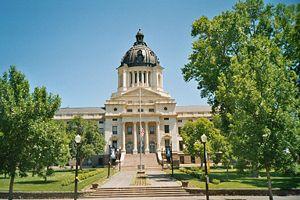
Le Capitole de l'État du Dakota du Sud est le siège de la législature du Dakota du Sud.
Le Dakota du Sud /dakɔta dy syd/ est un État du Nord des États-Unis, bordé à l'ouest par le Wyoming et le Montana, au nord par le Dakota du Nord, à l'est par le Minnesota et l'Iowa et au sud par le Nebraska. État situé dans l'ouest des plaines du Midwest, il possède un climat continental. Il compte 814 180 habitants en 2010. Sa capitale est Pierre et sa plus grande ville Sioux Falls, avec environ 154 000 habitants.